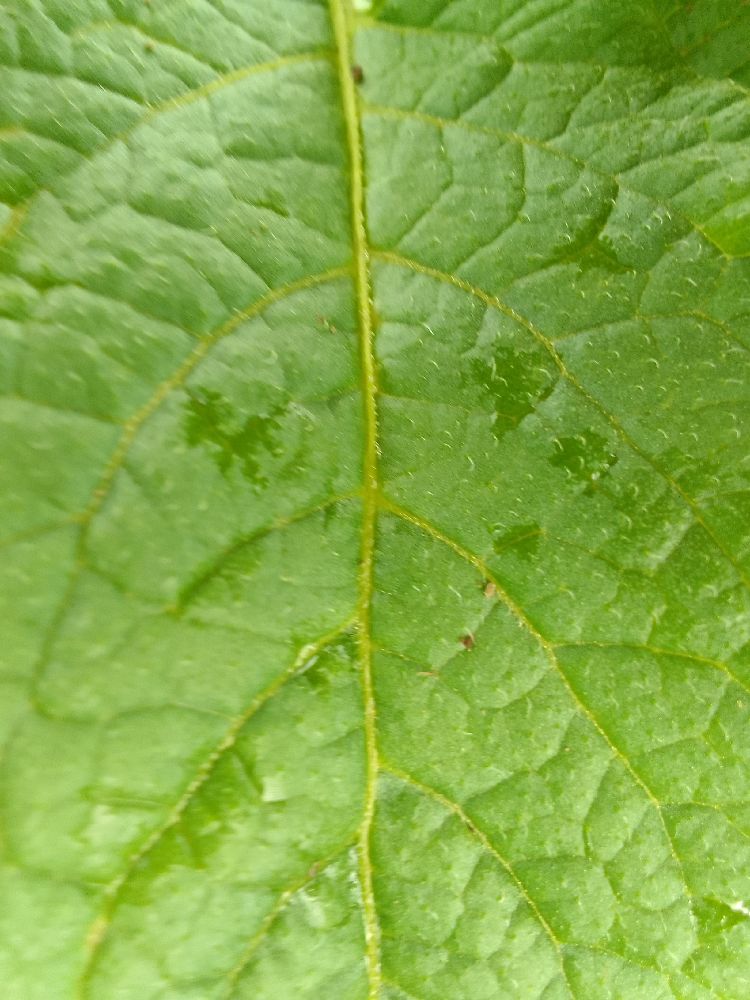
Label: Healthy